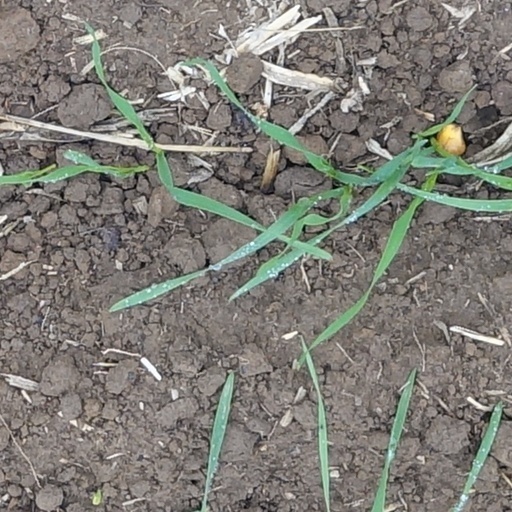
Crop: wheat